Bryan Rust

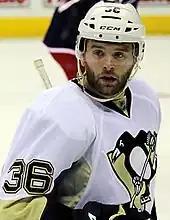
Rust with the Pittsburgh Penguins during a game against the Columbus Blue Jackets in 2014.

Rust officially concluded his collegiate career on April 1, 2014, after signing a two-year entry-level contract with the Pittsburgh Penguins. Upon signing the contract, Rust was assigned to the Penguins American Hockey League (AHL) affiliate, the Wilkes-Barre/Scranton Penguins (WBS Penguins), to conclude the 2013–14 season. He played two regular season games for the WBS Penguins and one playoff game but recorded no points.